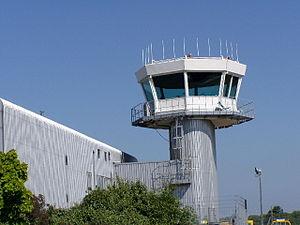
L’aéroport de Southampton est un aéroport britannique, situé non loin de Southampton, dans le comté anglais du Hampshire. Il est le hub de la compagnie aérienne à bas prix britannique Flybe ; la piste de l’aéroport, très courte, est adaptée à des avions tels que le Dash 8, le BAe 146. C’est le dix-huitième aéroport le plus fréquenté du Royaume-Uni avec 1 831 732 passagers transportés en 2014.
Southampton [saʊθˈæmptən] est une ville portuaire majeure de 250 000 habitants, située sur la côte sud de l’Angleterre. C'est la plus grande ville du Hampshire, devant Portsmouth. Elle a le statut de Cité et d'Autorité unitaire.